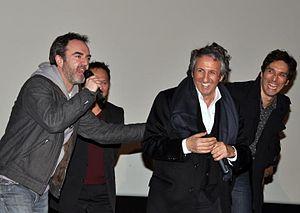
L'équipe de La Vérité si je mens 3 à l'avant-première du film. De gauche à droite
La Vérité si je mens ! 3 est un film français réalisé par Thomas Gilou, tourné en 2010 et sorti en 2012.